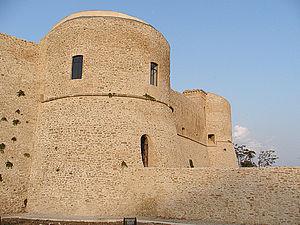
Ortona est une commune italienne de la province de Chieti dans les Abruzzes.